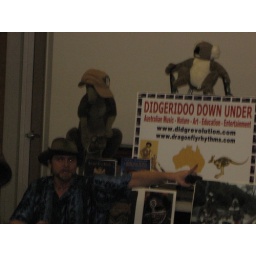
Australian in house field trip